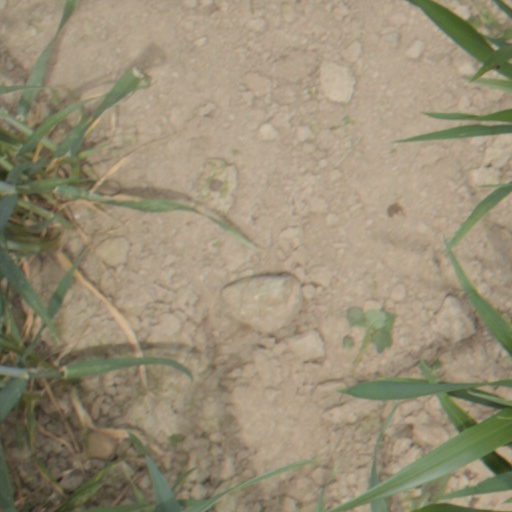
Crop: wheat